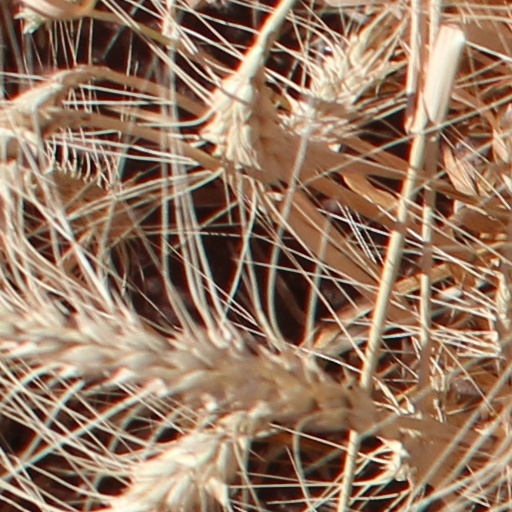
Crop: wheat